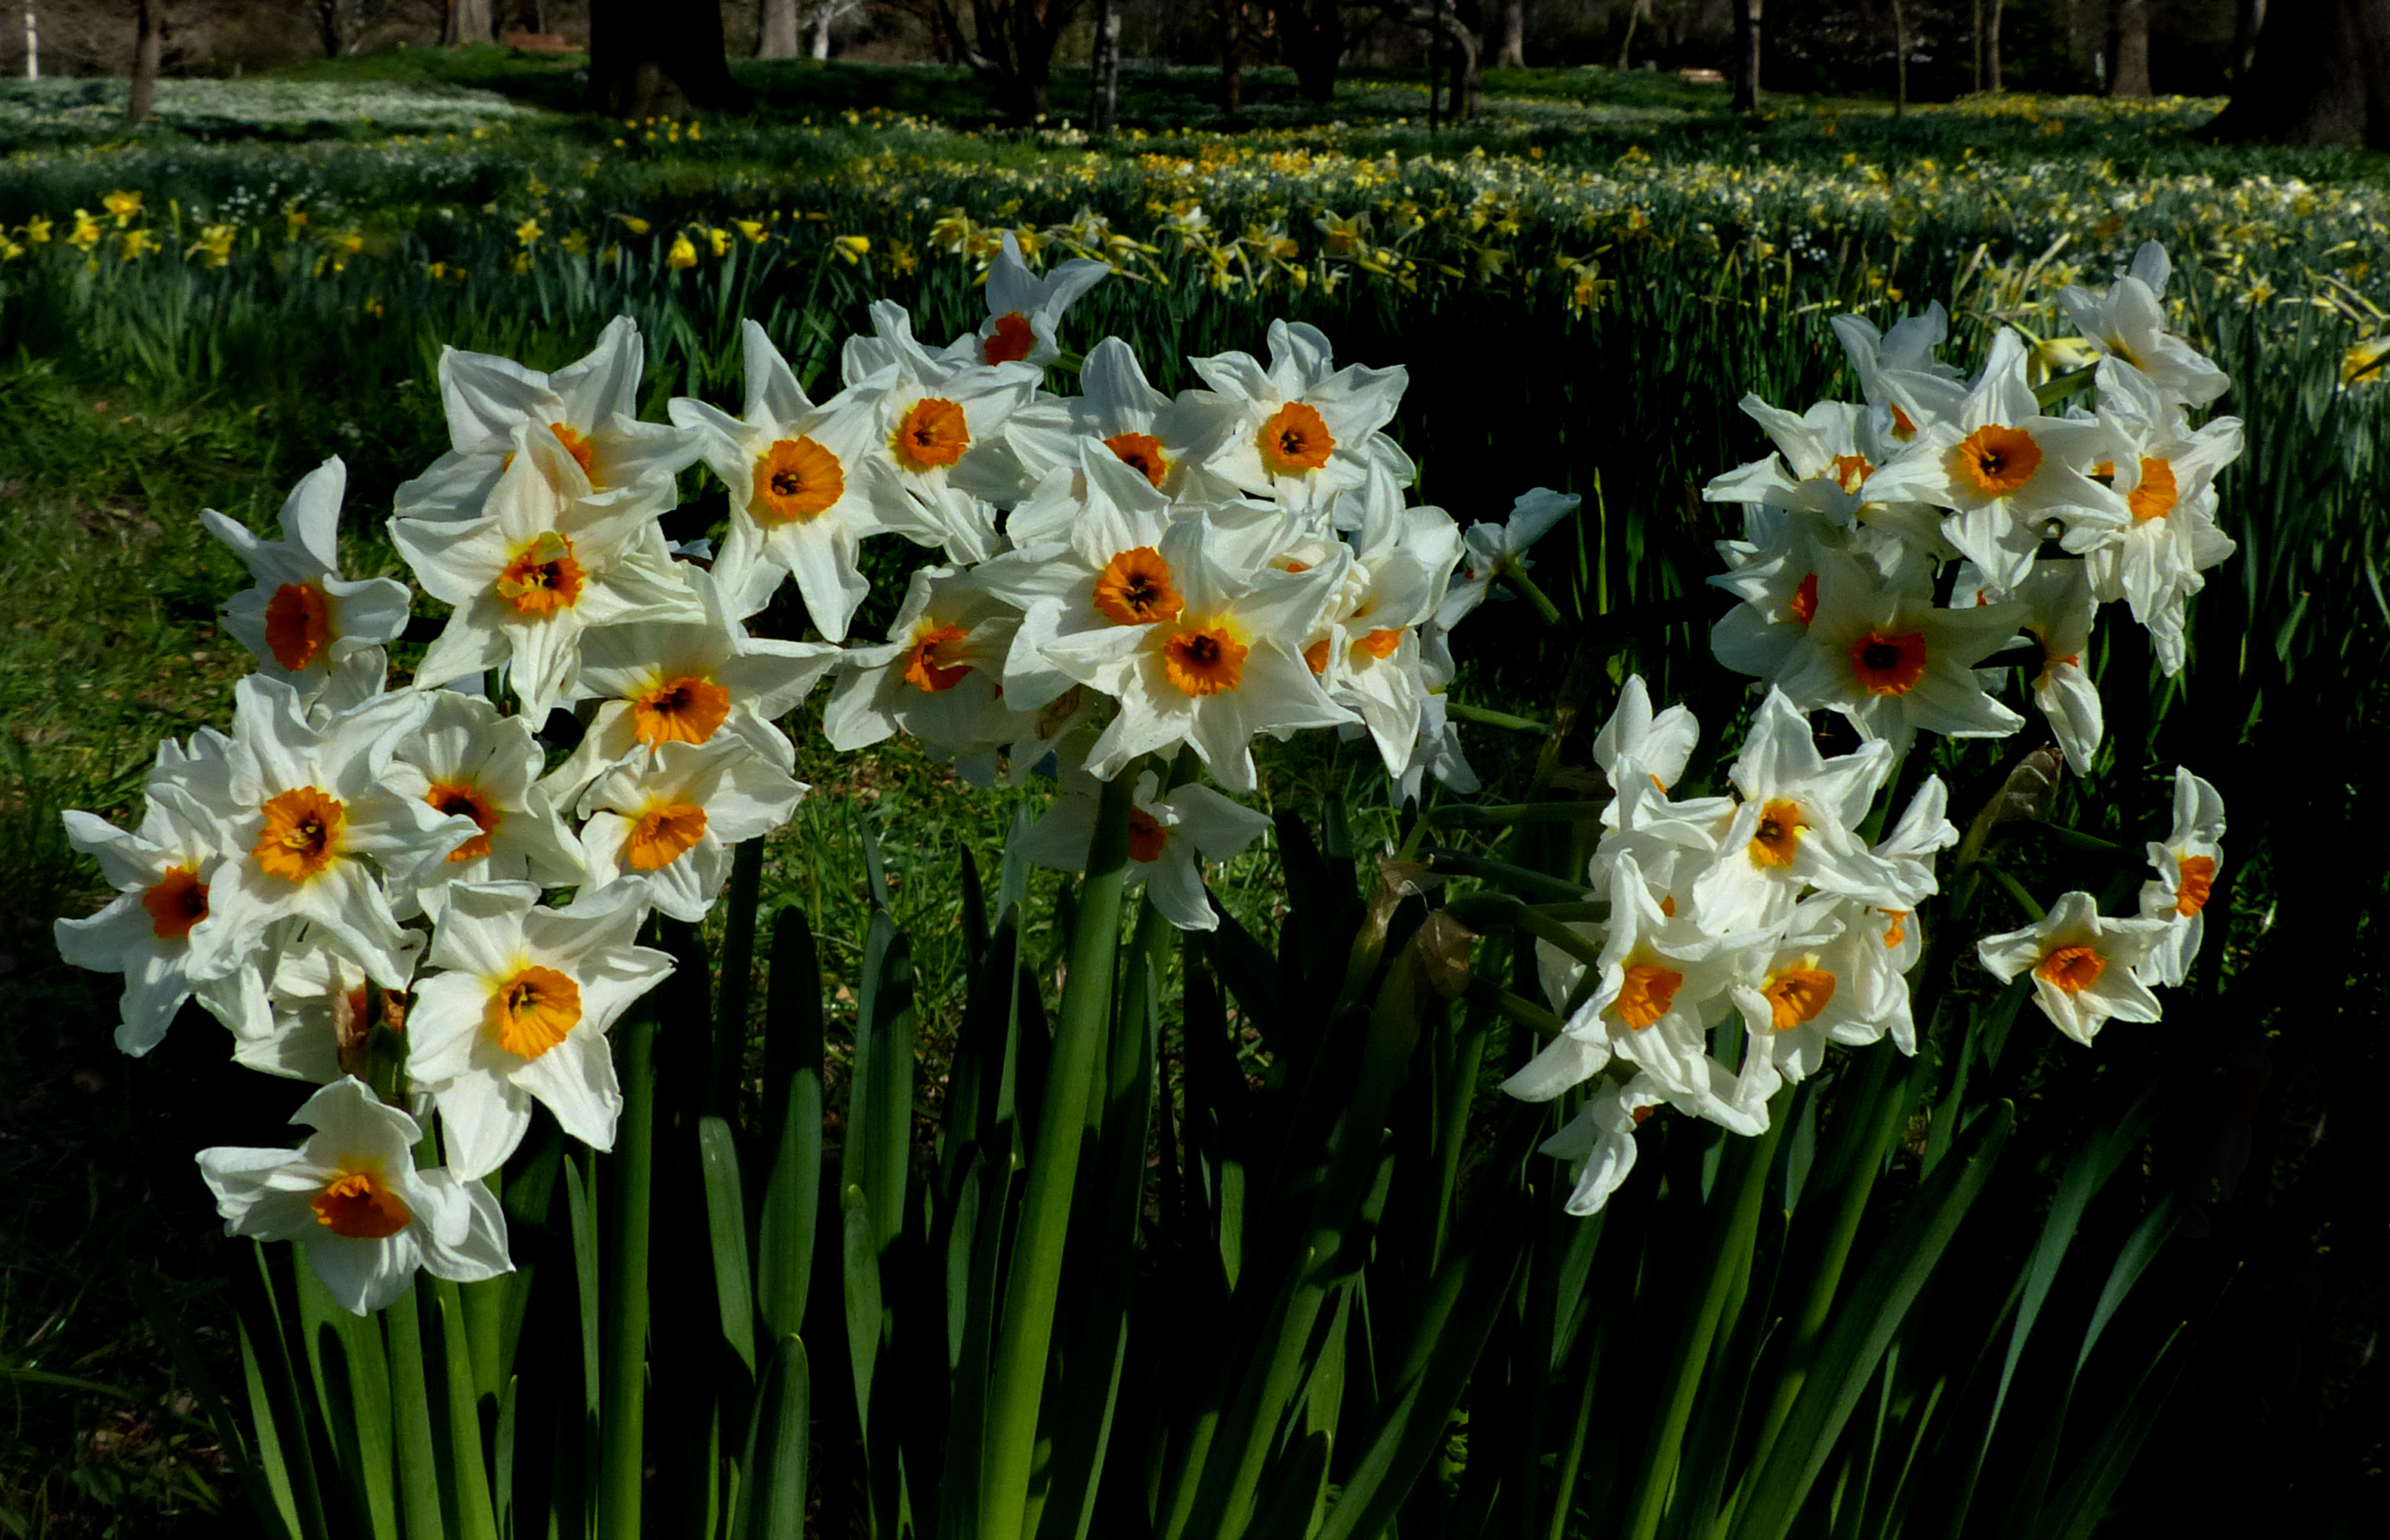
plant, flower, botany, flora, daffodils, narcissus, gardens, lumix, bridgecameras, blooms, springflowers, flowering plant, land plant